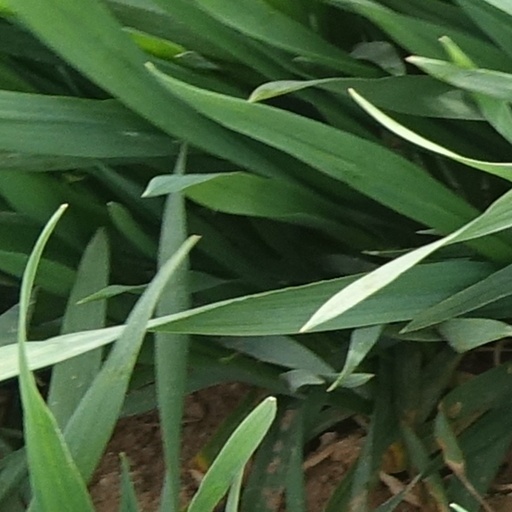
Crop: wheat